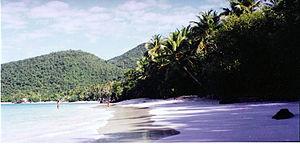
Julius Robert Oppenheimer, né le 22 avril 1904 à New York et mort le 18 février 1967 à Princeton, est un physicien américain qui s'est distingué en physique théorique puis comme directeur scientifique du Projet Manhattan. À cause de son rôle éminent, il est régulièrement surnommé le « père de la bombe atomique ». Opposé au développement d'armes thermonucléaires, il est discrédité par le gouvernement américain dans les années 1950 à l'époque du maccarthysme. Réhabilité dans les années 1960, il termine brillamment sa carrière académique.